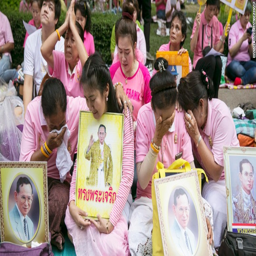
people cry as they prayed for monarch .